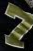
Number: 7